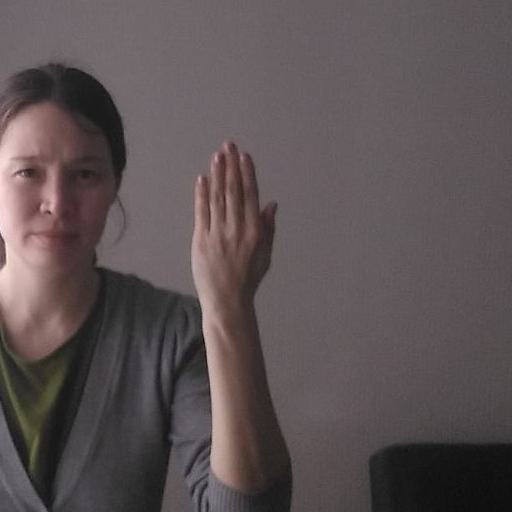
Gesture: stop_inverted